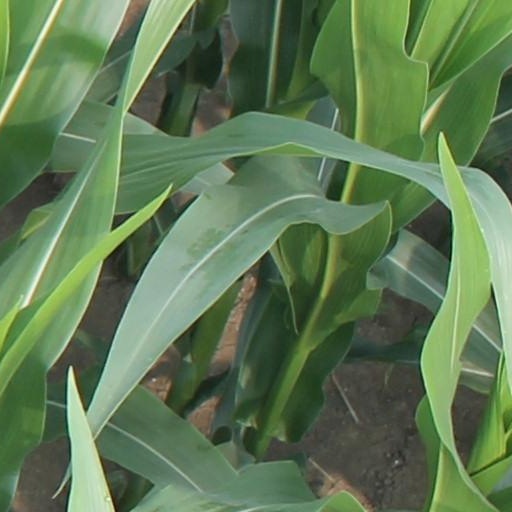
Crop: maize; corn